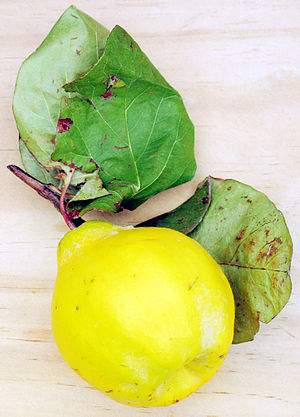
Kvæde (frugt)
Kvæde.
Kvæde